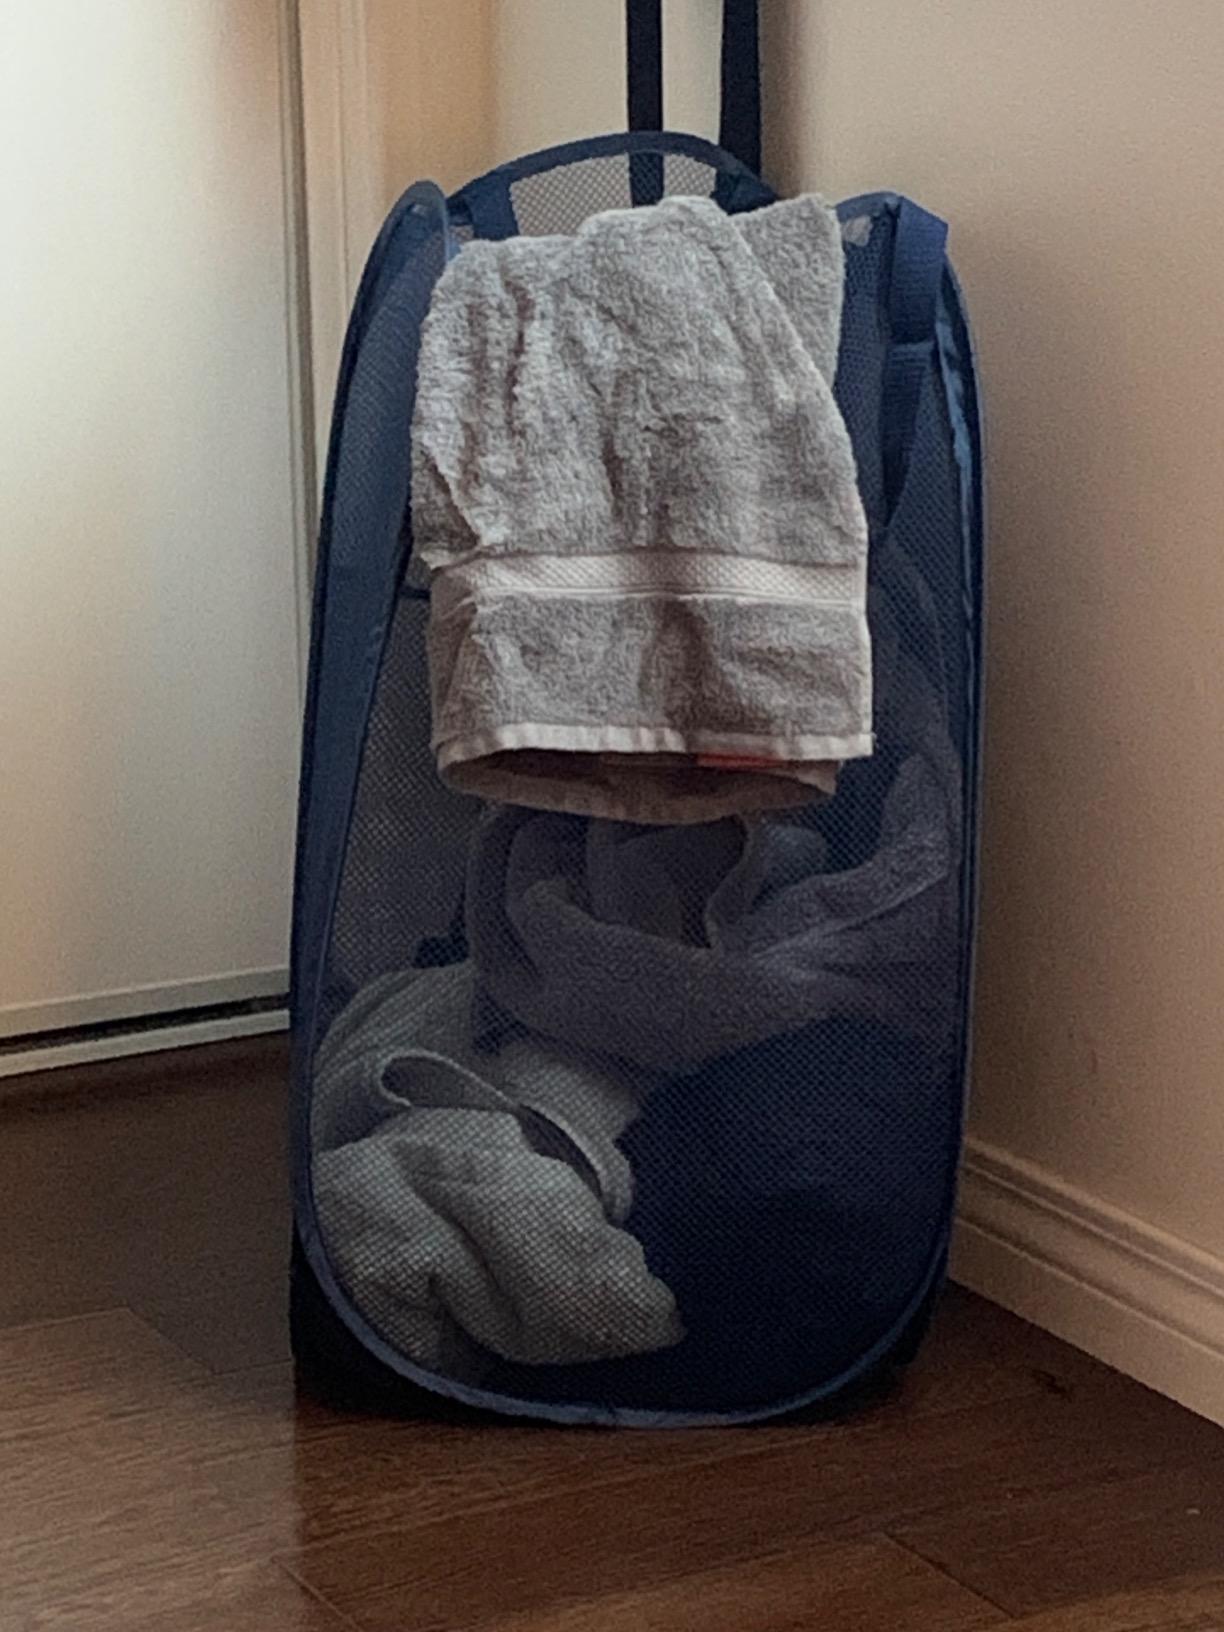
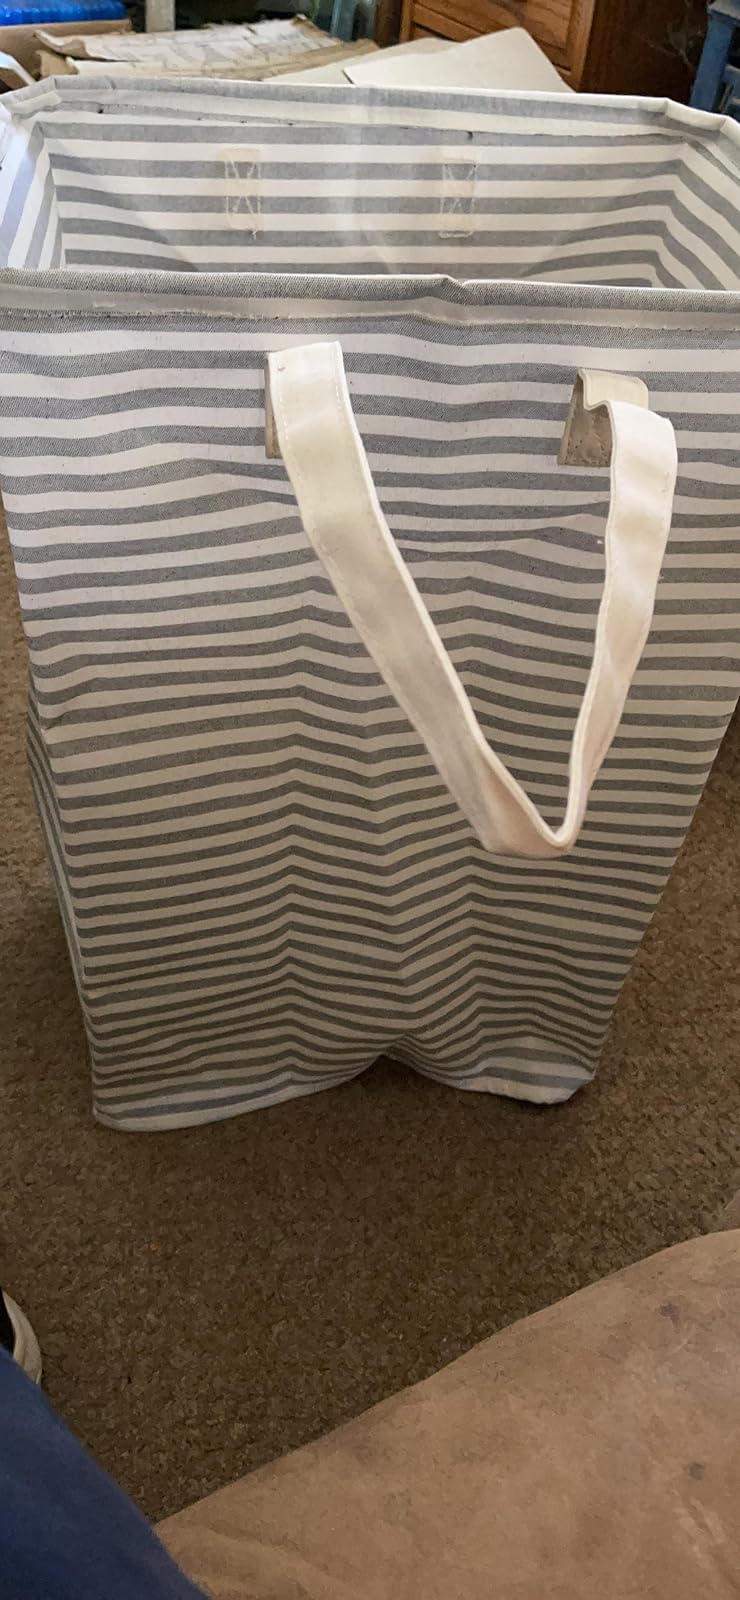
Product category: items_hamper
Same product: no